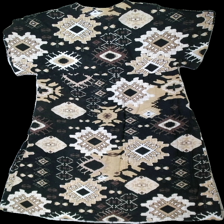
View: back
Type: Dress
Category: Ladies
Brand: Isolde
Colors: Black, Brown, Beige, White
Material: 100% bomull
Pattern: Geometric print
Cut: V-collar
Size: XL
Season: All
Price range: 50-100
Recommended usage: Reuse
Description: t-shirt klänning med tight midja och mönster